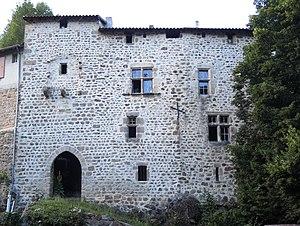
Vocance château façade
Cet article recense les monuments historiques de l'Ardèche, en France. Pour les monuments historiques de la commune de Bourg-Saint-Andéol, voir la liste détaillée des monuments historiques de Bourg-Saint-Andéol
Vocance est une commune française située dans le département de l'Ardèche, en région Auvergne-Rhône-Alpes. Son territoire de 17 km² s'étend de part et d'autre de la vallée de la Cance, avec un village qui s'étire de part et d'autre de la rivière, entre des hauteurs plus boisées. Le passé a laissé en témoignage quelques sites intéressants.